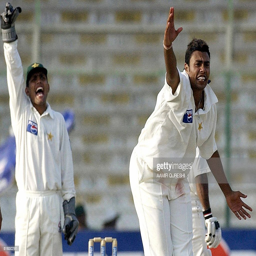
cricketers appeal against a batsman during the fourth day of the final test match .